Golden State (clipper)

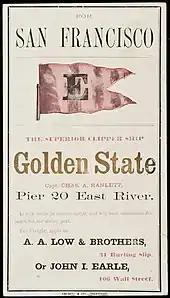
Sailing card for "Golden State" from New York to San Francisco

Her second voyage was under Captain Barstow. "Golden State" left New York City on May 25, 1854, reached San Francisco on September 28, departed on October 14 and arrived at Shanghai 42 days later. She then sailed for New York on January 1, 1855, arriving 88 and a half days later. Originally built for Chambers & Heiser, she was sold in 1855 to AA Low & Brother. Her next two voyages saw her make port at San Francisco, Hong Kong and Foo Chow. Captain Hepburn took command for her fifth voyage, departing New York City on March 19, 1857, taking 93 days to reach Hong Kong and 93 days from Foo Chow to New York City.